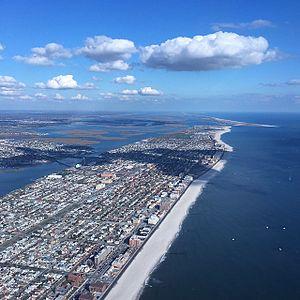
Starr Faithfull est une mondaine américaine dont la mystérieuse mort par noyade à l'âge de 25 ans en 1931 est devenue une histoire sensationnelle de tabloïd. Les journaux publient des allégations selon lesquelles elle avait été abusée sexuellement dans son enfance par Andrew James Peters, un homme politique riche et éminent et ancien maire de Boston. Il est soupçonné de l'avoir assassinée. Les enquêteurs n'ont pas été en mesure de déterminer si son décès était un homicide ou un suicide, et son décès n'est toujours pas résolu.